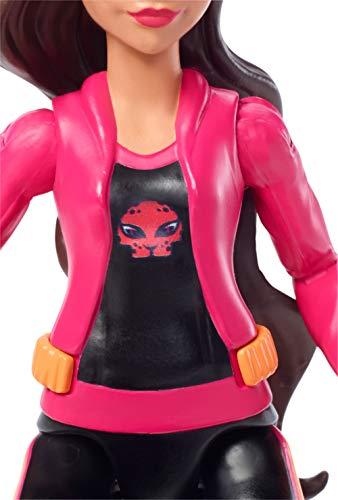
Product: DC Super Hero Girls Cheetah Action Figure
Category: Toys & Games | Dolls & Accessories | Dolls
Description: “Action Figure of the Year” Cheetah action figure is ready for thrilling adventures.
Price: $14.99
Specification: ProductDimensions:2x6x9inches|ItemWeight:3.2ounces|ShippingWeight:3.2ounces(Viewshippingratesandpolicies)|ASIN:B078KTV8KR|Itemmodelnumber:FJG70|Manufacturerrecommendedage:6-10years